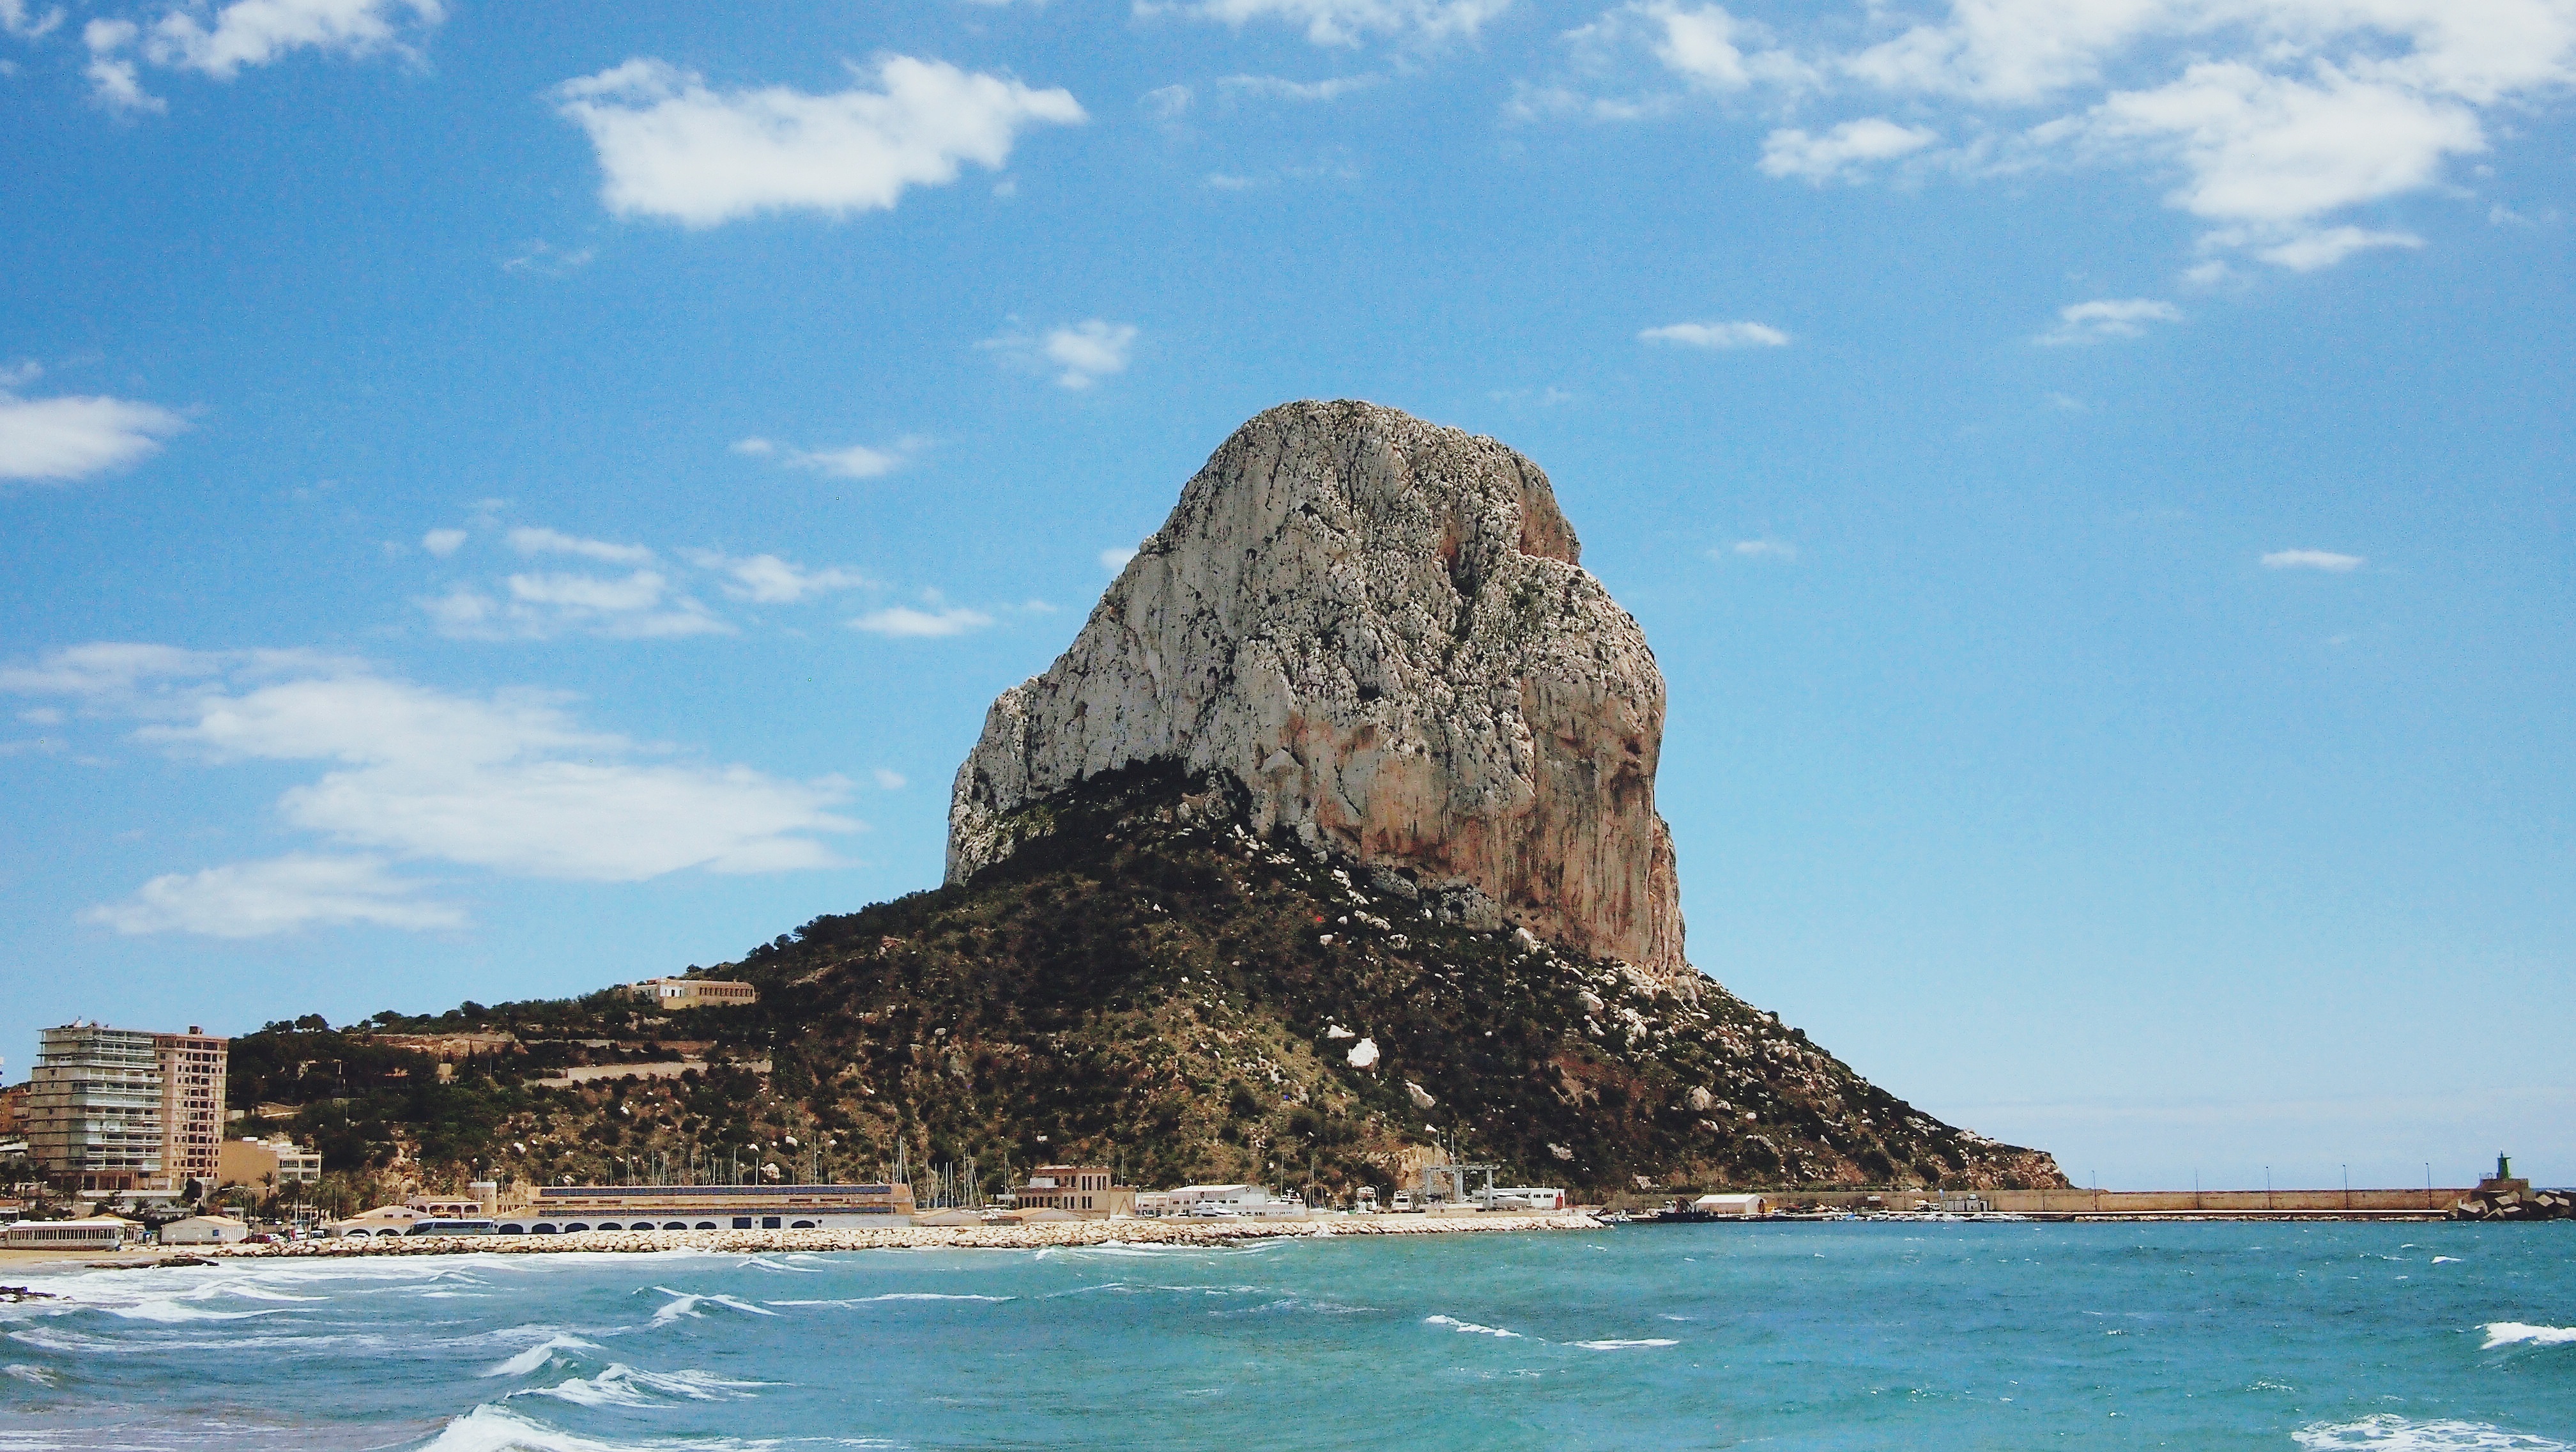
beach, landscape, sea, coast, water, nature, rock, ocean, mountain, sky, sun, warm, shore, view, vacation, travel, formation, cliff, evening, bay, island, blue, stack, terrain, rocks, sunny, waves, spain, hot, beautiful, day, afternoon, cape, islet, landform, sea waves, calp